How Doth the Little Crocodile (Carrington)

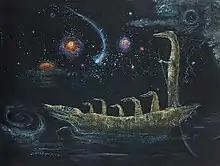
"How Doth the Little Crocodile" by Carrington (1998)

Leonora Carrington (1917–2011) was a British surrealist artist who established in Mexico during the World War II era. She mainly worked as a painter and it was not until 1994 that she started to sculpt, after the insistence of Isaac Masri, a Mexican art promoter. In one year, she had sculpted eight works. Carrington and Masri included them in the exhibition "Freedom in Bronze 2000".